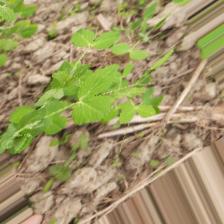
Label: Powdery Mildew